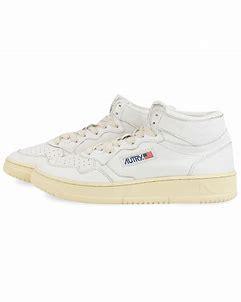
Brand: Autry
Model: Action Shoes Autry Action Autry 01